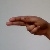
The image shows a hand gesture representing the letter 'H' in Indian Sign Language.